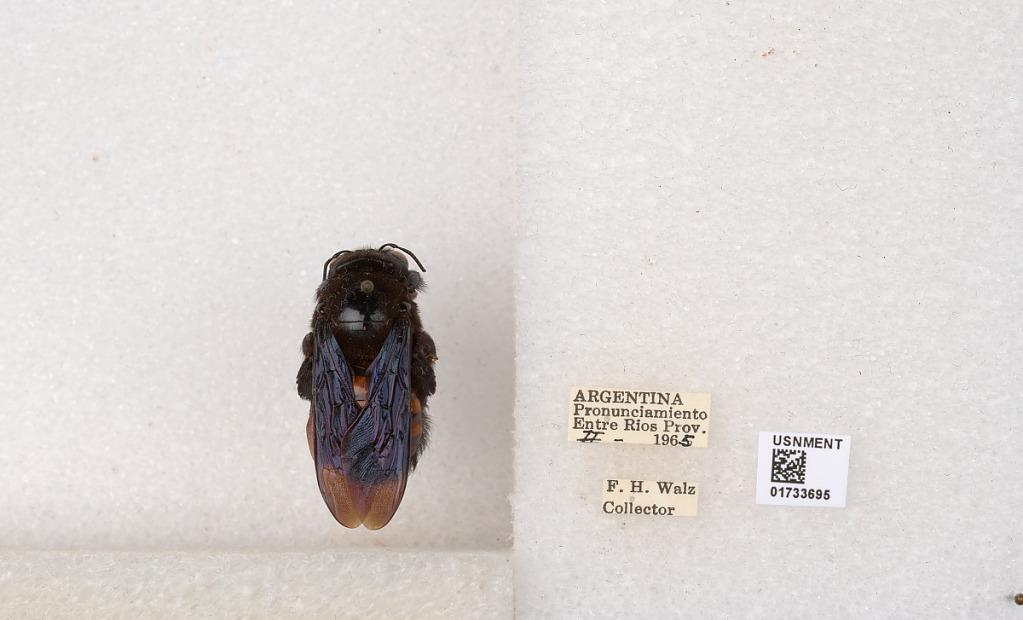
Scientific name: Xylocopa (Neoxylocopa) frontalis (Olivier)
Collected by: F. Walz
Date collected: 1965-2-1
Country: Argentina
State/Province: Entre Rios
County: Departamento de Uruguay
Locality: Pronunciamiento